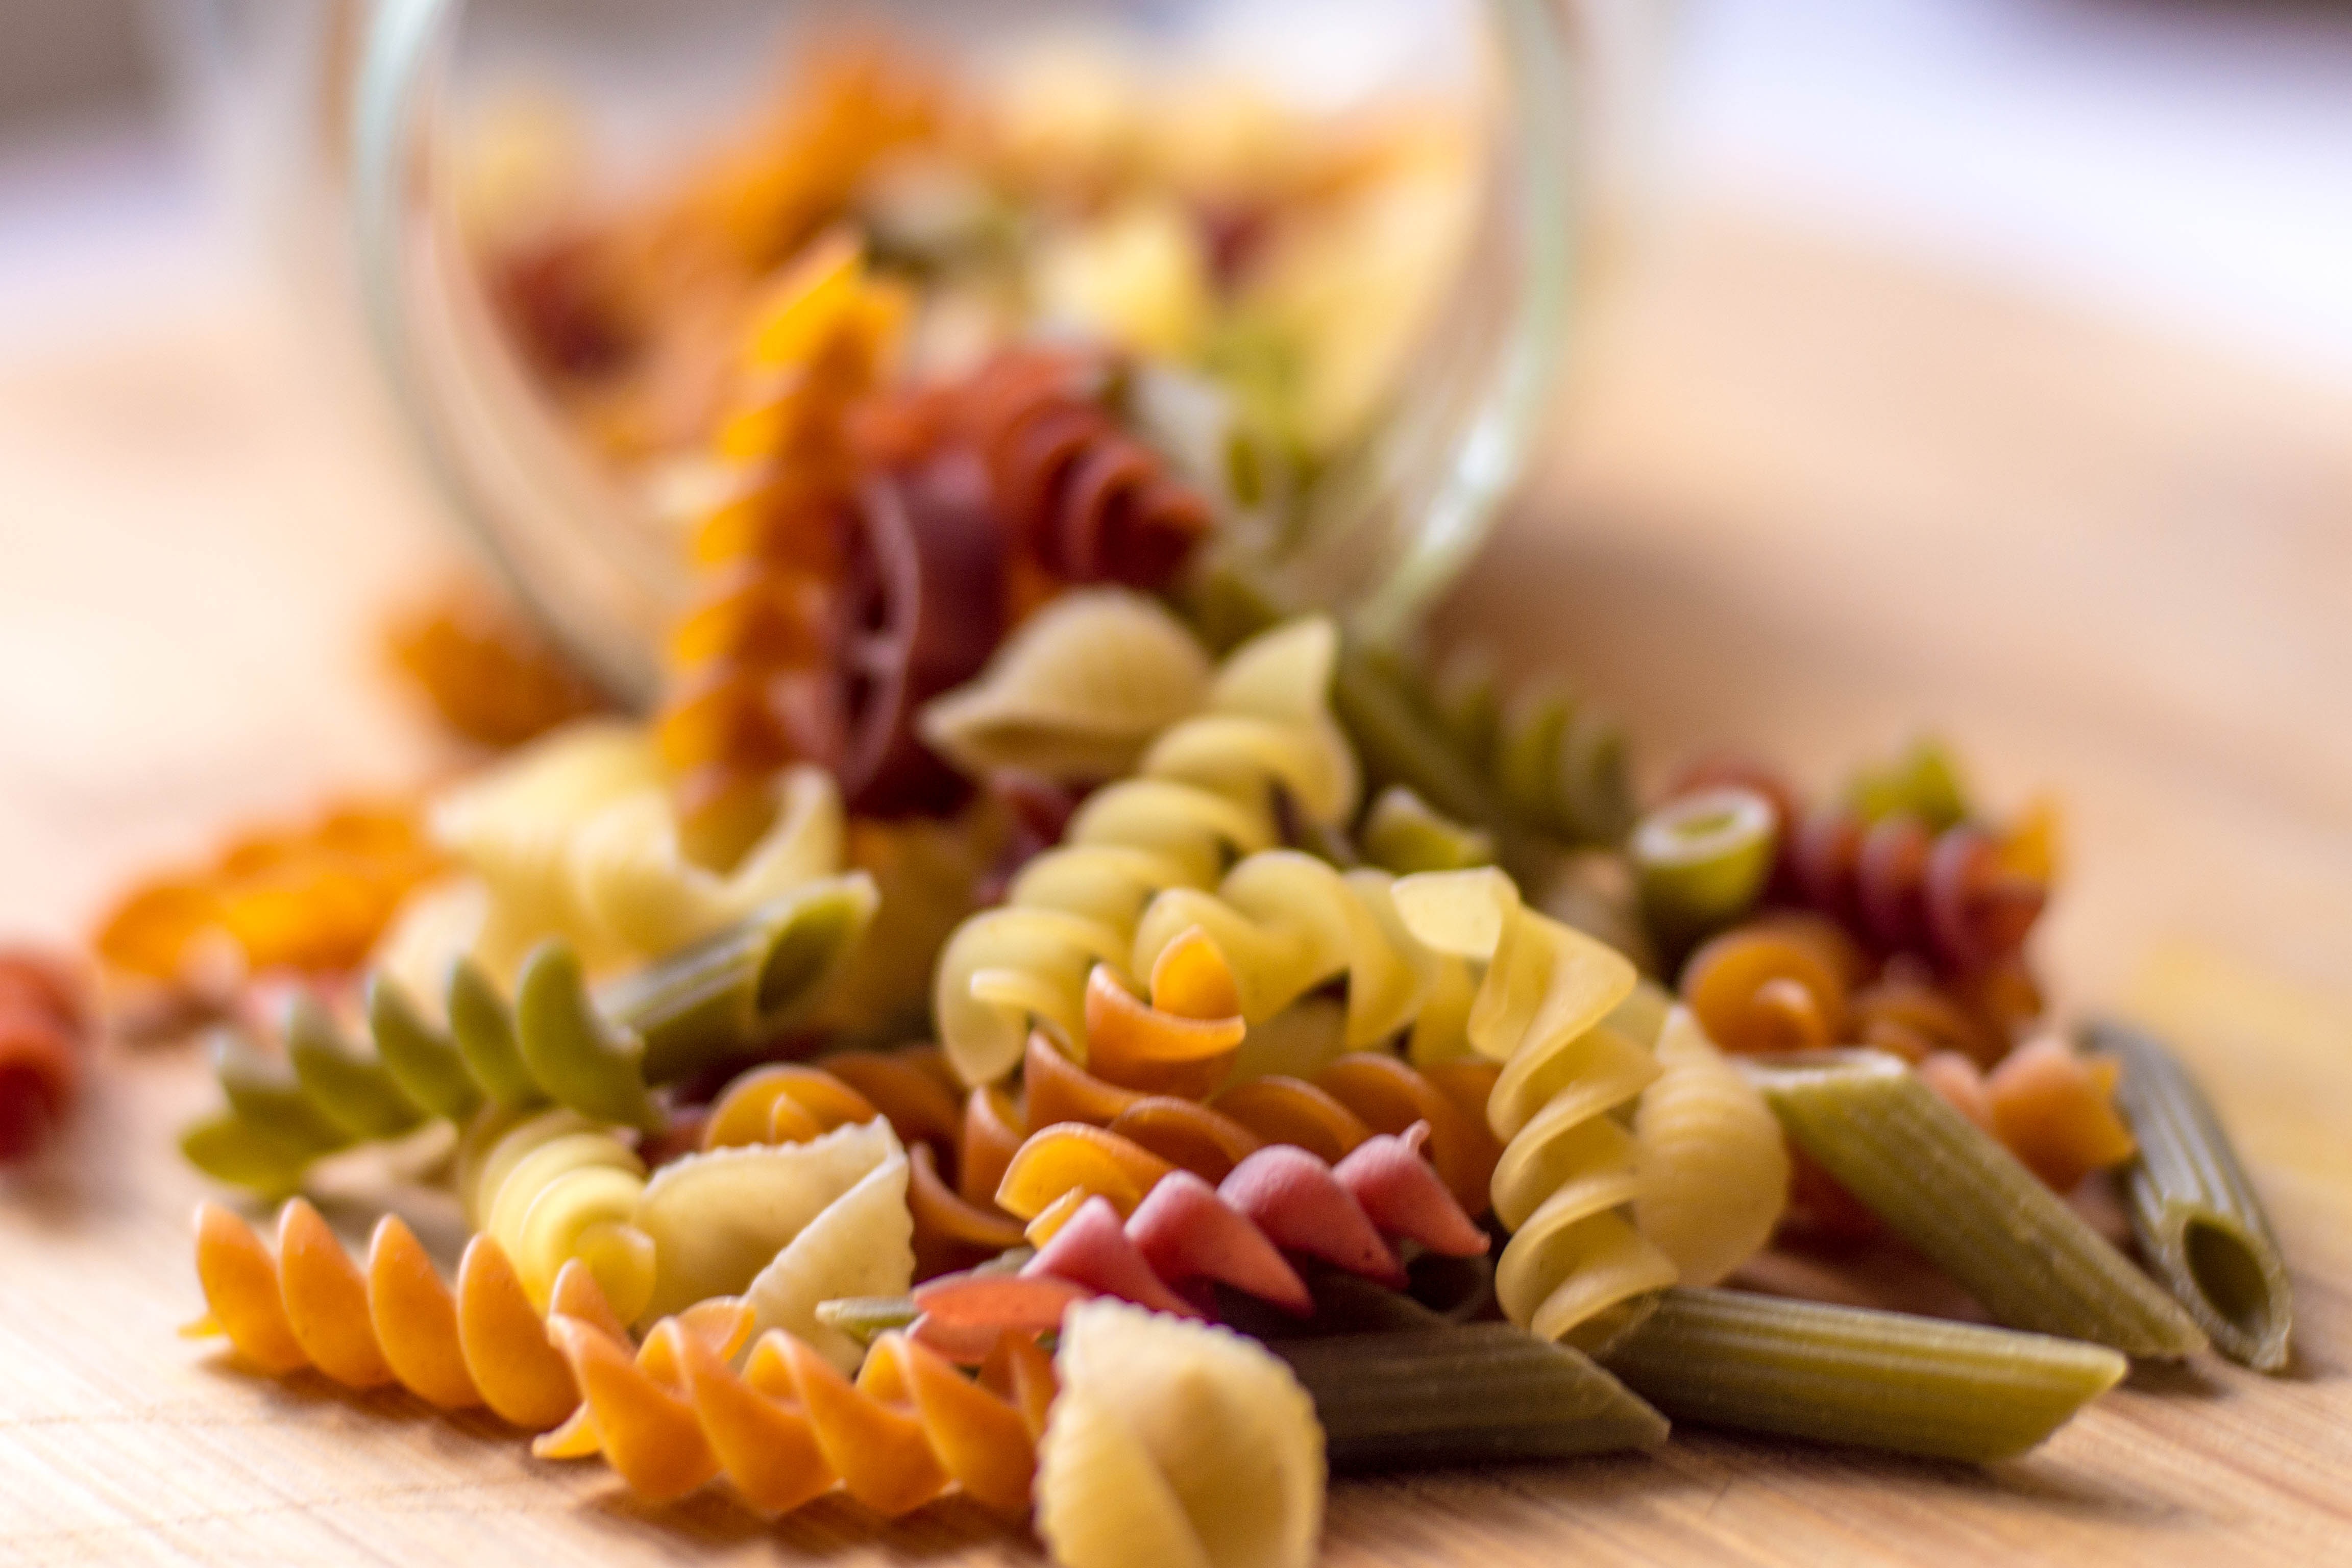
spiral, orange, dish, meal, food, green, red, ingredient, produce, vegetable, dried, gourmet, cuisine, pasta, vegetarian food, italian food, european food